Reilly Smith

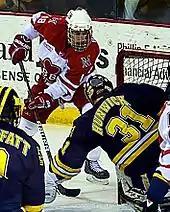
Smith (left) with the RedHawks, February 2011

Growing up, Smith played junior hockey with the Toronto Nationals U16 AAA and St. Michael's College School in Toronto, Ontario. While with St. Michael's, he participated in the CJHL All-Star Game and served as both captain and assistant captain during his career. In his final season with the team, Smith was named their Most Valuable Player after recording 75 points. Prior to entering his freshman season with the Miami University's RedHawks, Smith won a bronze medal at the 2008 World Junior A Challenge and was drafted in the third round, 69th overall, by the Dallas Stars in the 2009 NHL entry draft.